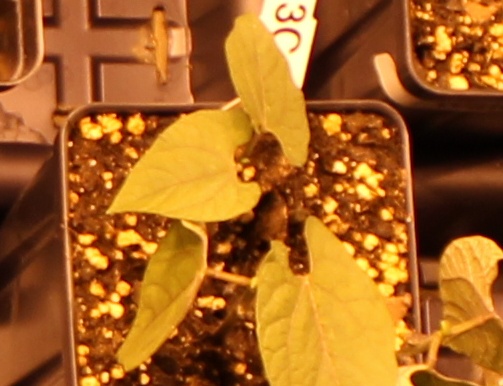
Label: Blackbean